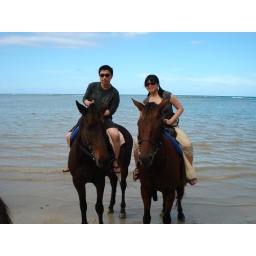
Here we are riding horses in Jamacia. Yes, we will be riding into the ocean shortly.